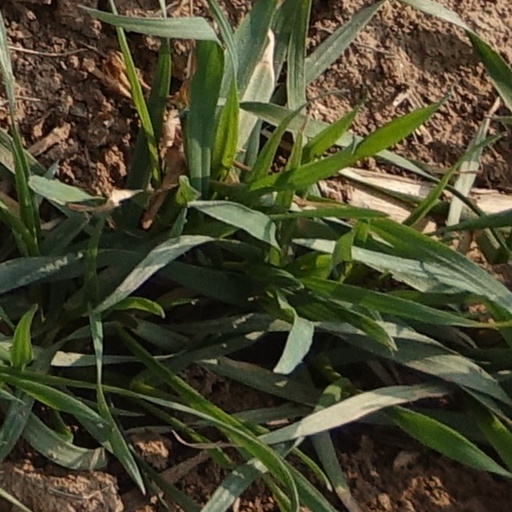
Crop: wheat